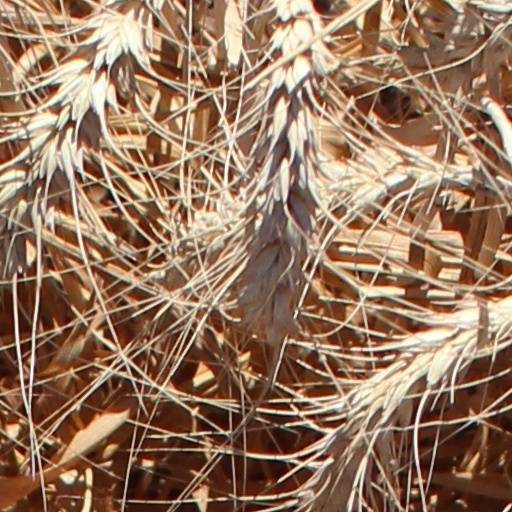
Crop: wheat